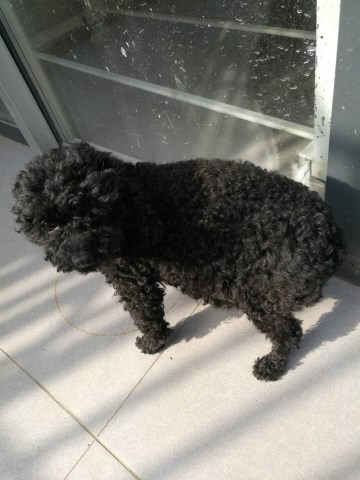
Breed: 7449-n000128-teddy